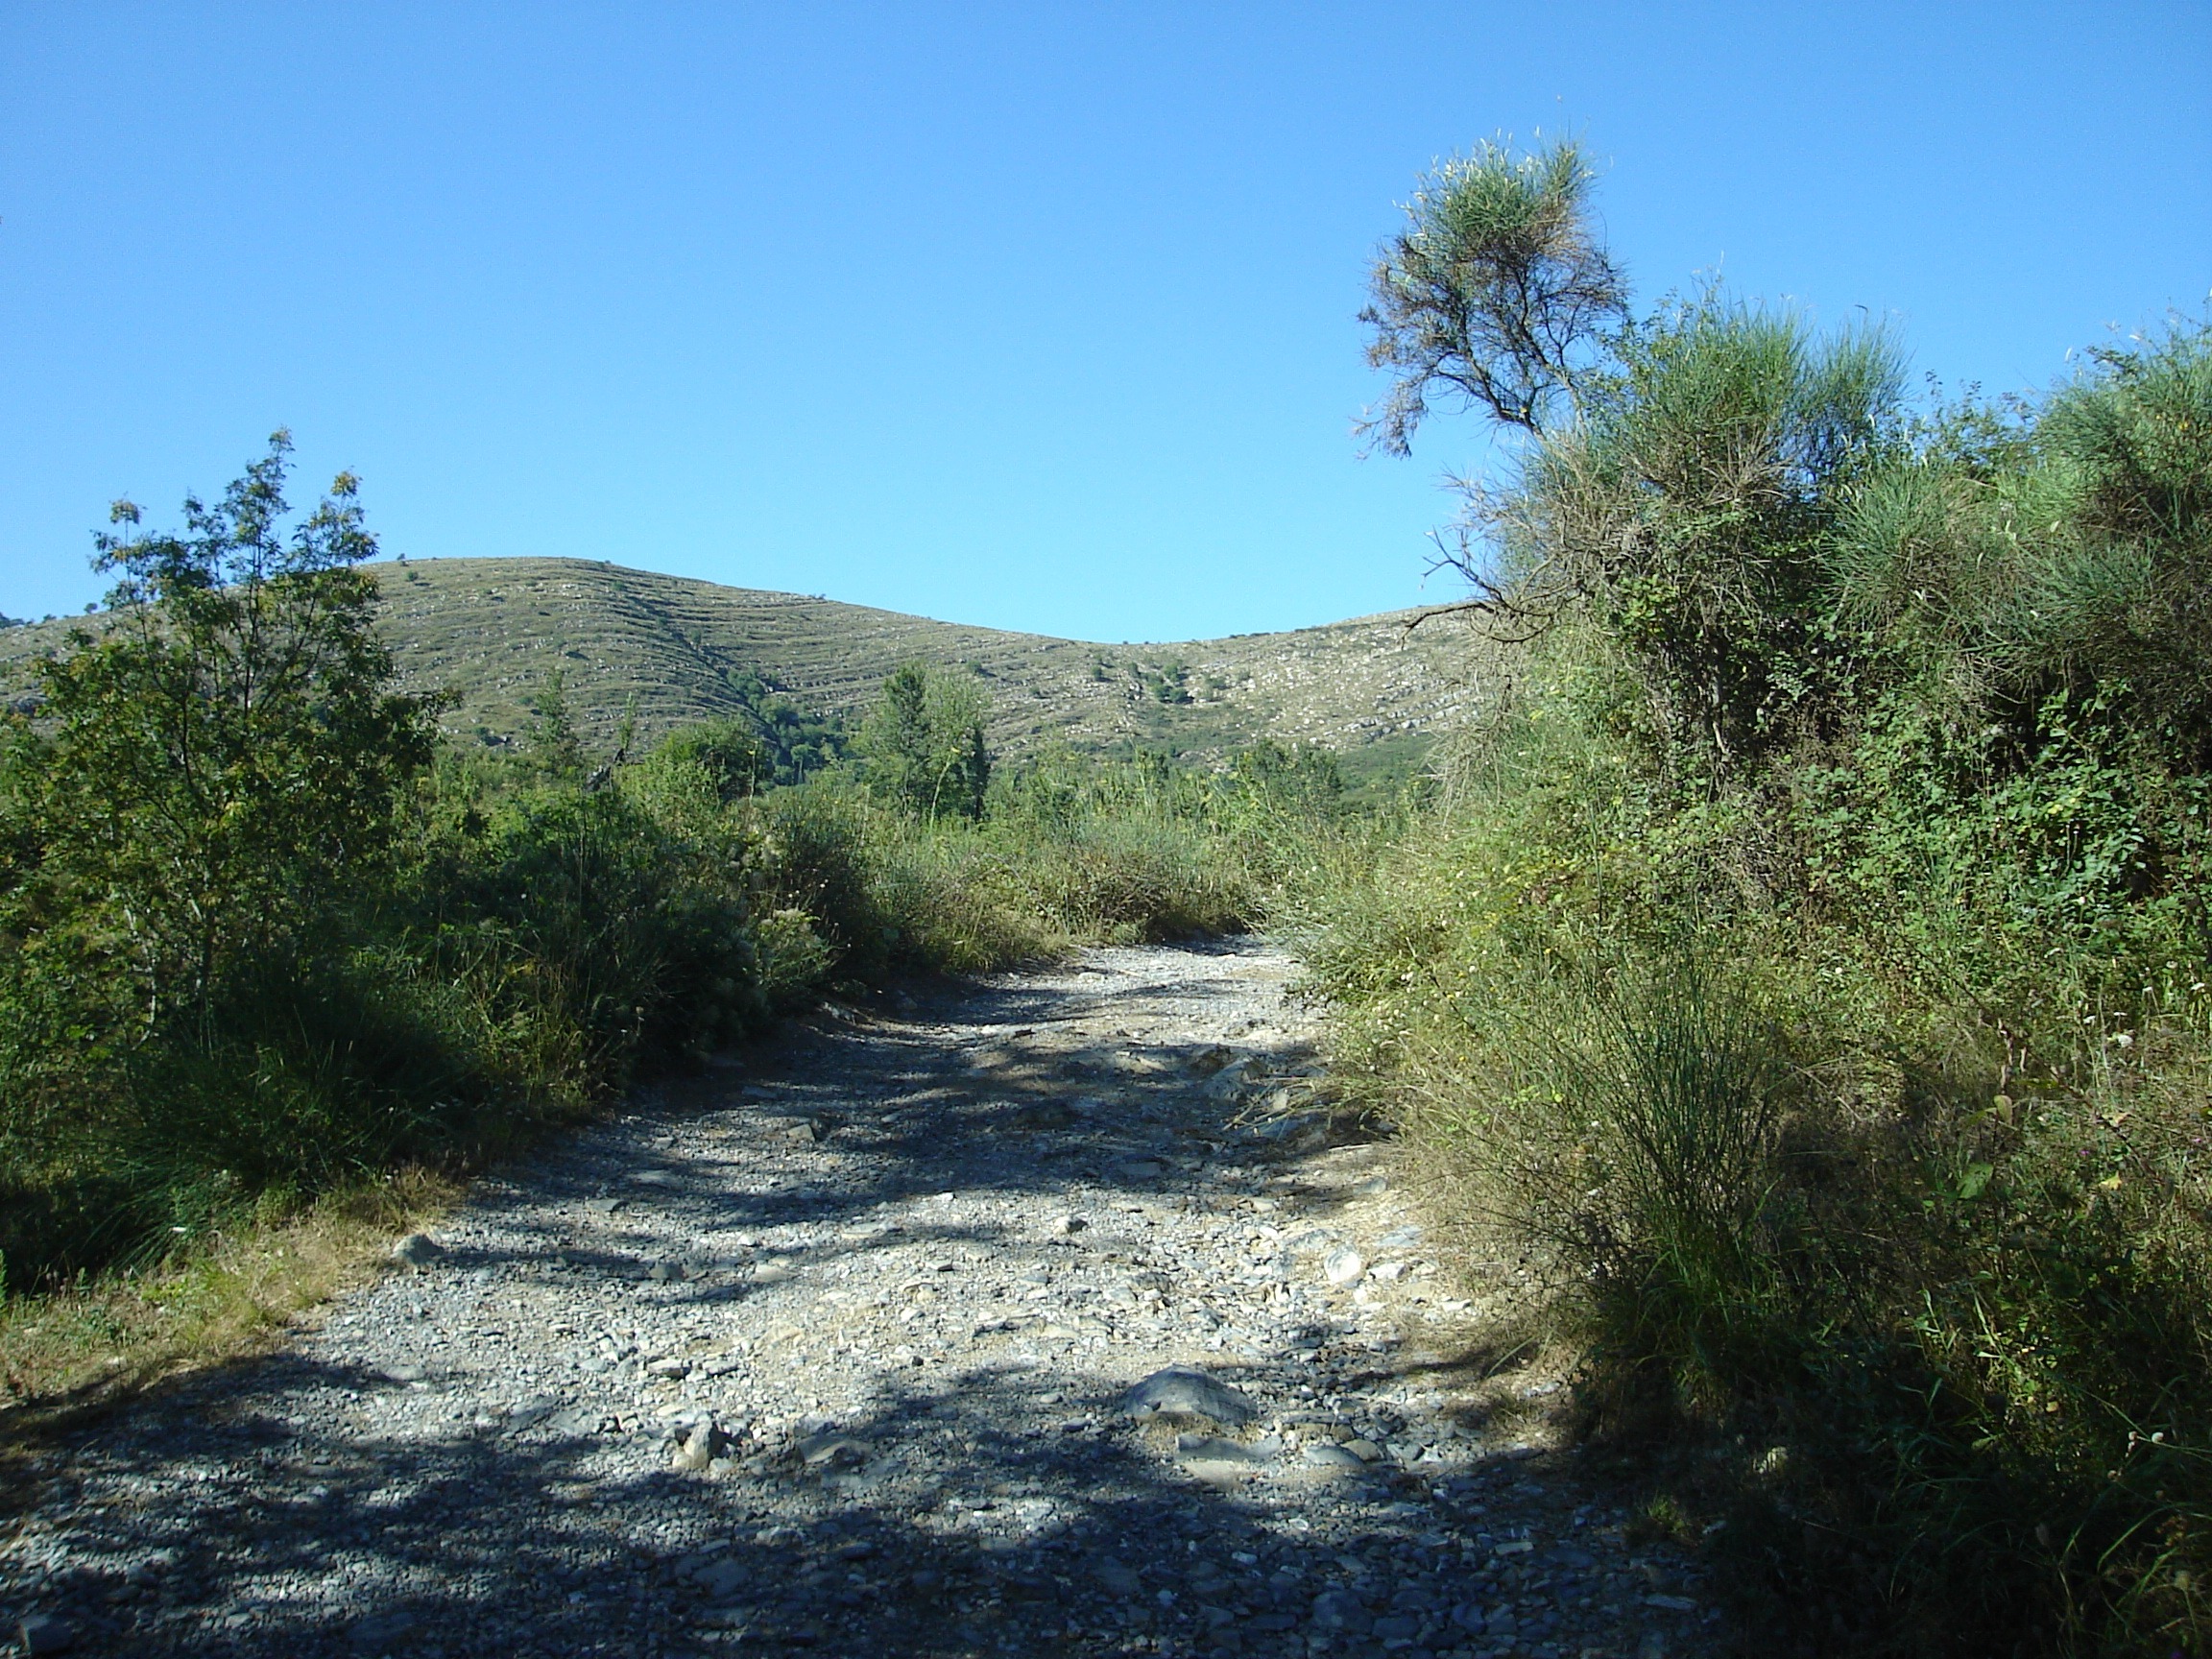
tree, nature, forest, wilderness, mountain, trail, hill, river, valley, summer, stream, shadow, heat, ridge, stones, shrubs, habitat, away, ecosystem, natural environment